Lisa the Greek

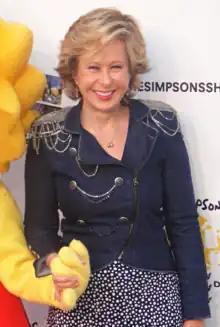
Yeardley Smith received a Primetime Emmy Award for her performance in the episode.

In its original American broadcast, "Lisa the Greek" finished 27th in the ratings for the week of January 18–24, 1992, with a Nielsen rating of 14.2, equivalent to approximately 13 million viewing households. It was the highest-rated show on Fox that week. Yeardley Smith, received a Primetime Emmy Award for Outstanding Voice-Over Performance in 1992 for her performance in the episode. "Lisa the Greek" is one of Dan Castellaneta's favorite episodes along with season two's "Lisa's Substitute".